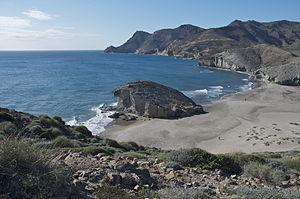
Indiana Jones et la Dernière Croisade est un film d'aventures fantastique américain réalisé par Steven Spielberg, sorti en 1989. Il s'agit du troisième volet de la série de quatre films centrés sur le personnage d'Indiana Jones incarné par Harrison Ford.